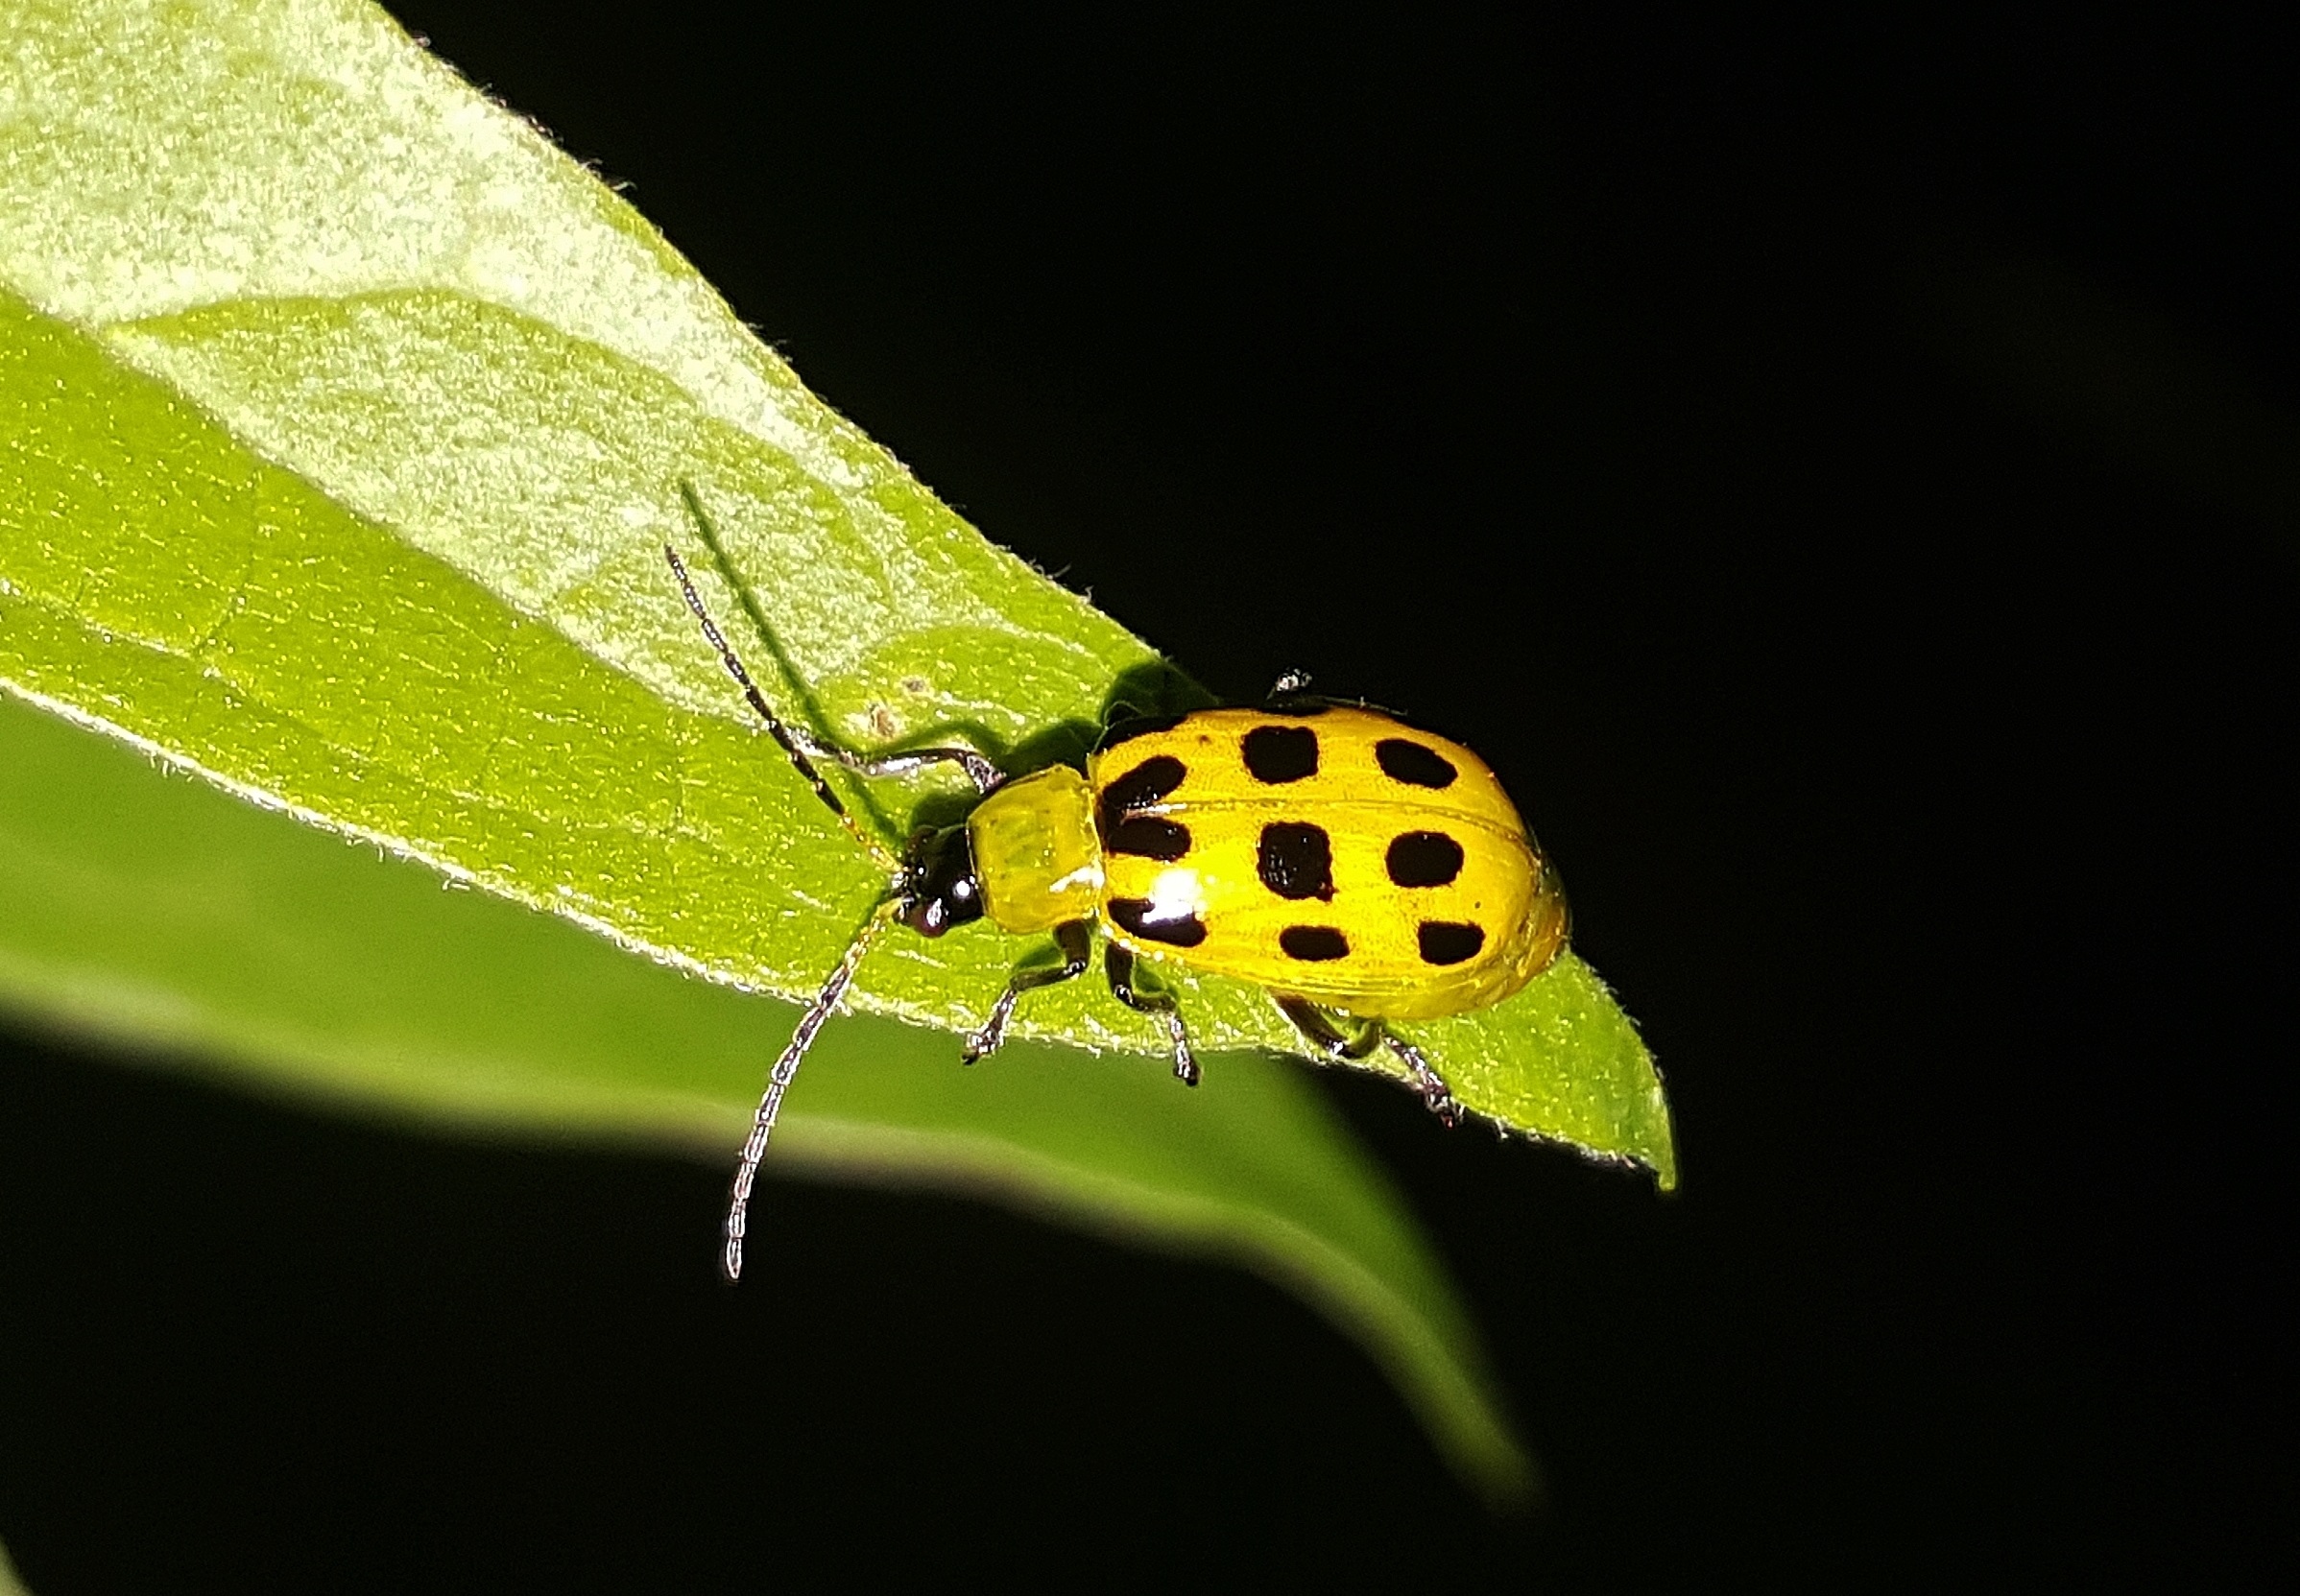
night, photography, leaf, green, insect, bug, fauna, invertebrate, close up, pest, beetle, macro photography, arthropod, leaf beetle, cucumber beetle, spotted cucumber beetle, agricultural pest, rootworm, southern corn rootworm, diabrotica undecimpunctata